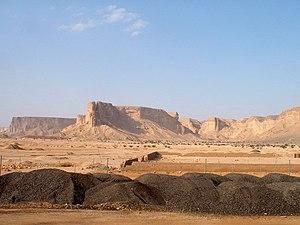
Le Jebel Tuwaiq est un escarpement étroit qui traverse le plateau du Nedjd en Arabie centrale, à environ 800 km de la frontière sud d'Al-Qasim, au nord, à l'extrémité nord du désert du Rub al-Khali, près du Wadi ad-Dawasir dans le sud. Le côté est est en pente douce, le côté ouest est nettement abrupt. L'escarpement peut être considéré comme un plateau étroit, même si les habitants le voient comme un djebel, une « montagne ».
Le wahhabisme ou la dawa wahhabite est un mouvement de réforme se réclamant de l'islam sunnite hanbalite, affirmant prôner « un retour aux pratiques en vigueur dans la communauté musulmane du prophète Mahomet et ses premiers successeurs ou califes ». Il s'agit d'une forme de salafisme.